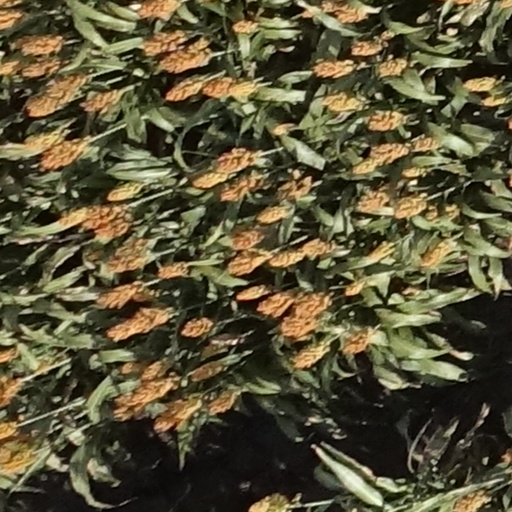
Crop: sorghum